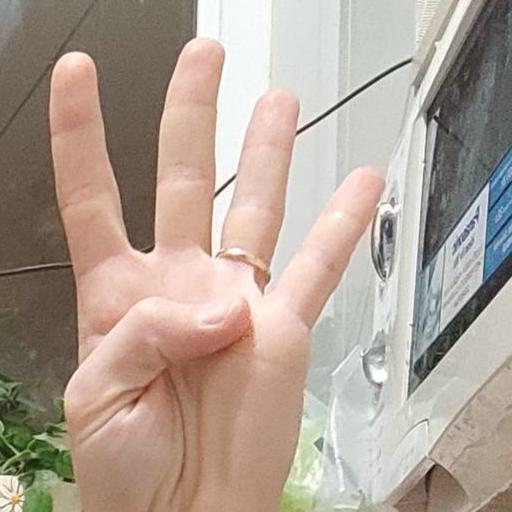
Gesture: four